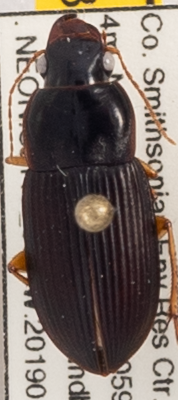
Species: Harpalus pensylvanicus
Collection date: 2019-09-05
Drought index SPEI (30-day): -1.45
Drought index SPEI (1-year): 1.082
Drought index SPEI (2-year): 1.546